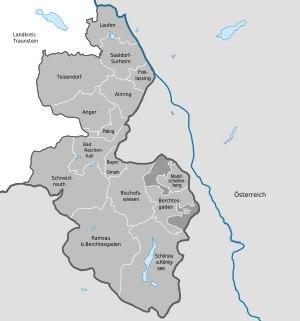
L'arrondissement du Pays-de-Berchtesgaden est un arrondissement de Bavière situé dans le district de Haute-Bavière. Son chef-lieu est Bad Reichenhall.